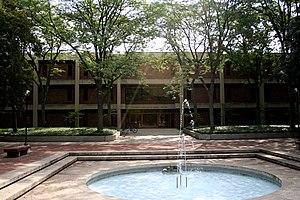
Le mennonitisme est un mouvement chrétien anabaptiste évangélique issu de la réforme radicale. Le nom provient de l’appellation populaire par laquelle les Néerlandais désignaient les anabaptistes au XVIᵉ siècle, du nom de l'un de leurs dirigeants célèbres, le Néerlandais Menno Simons, prêtre catholique converti à l'anabaptisme. Une grande partie de ses membres sont rassemblés dans la Conférence mennonite mondiale.